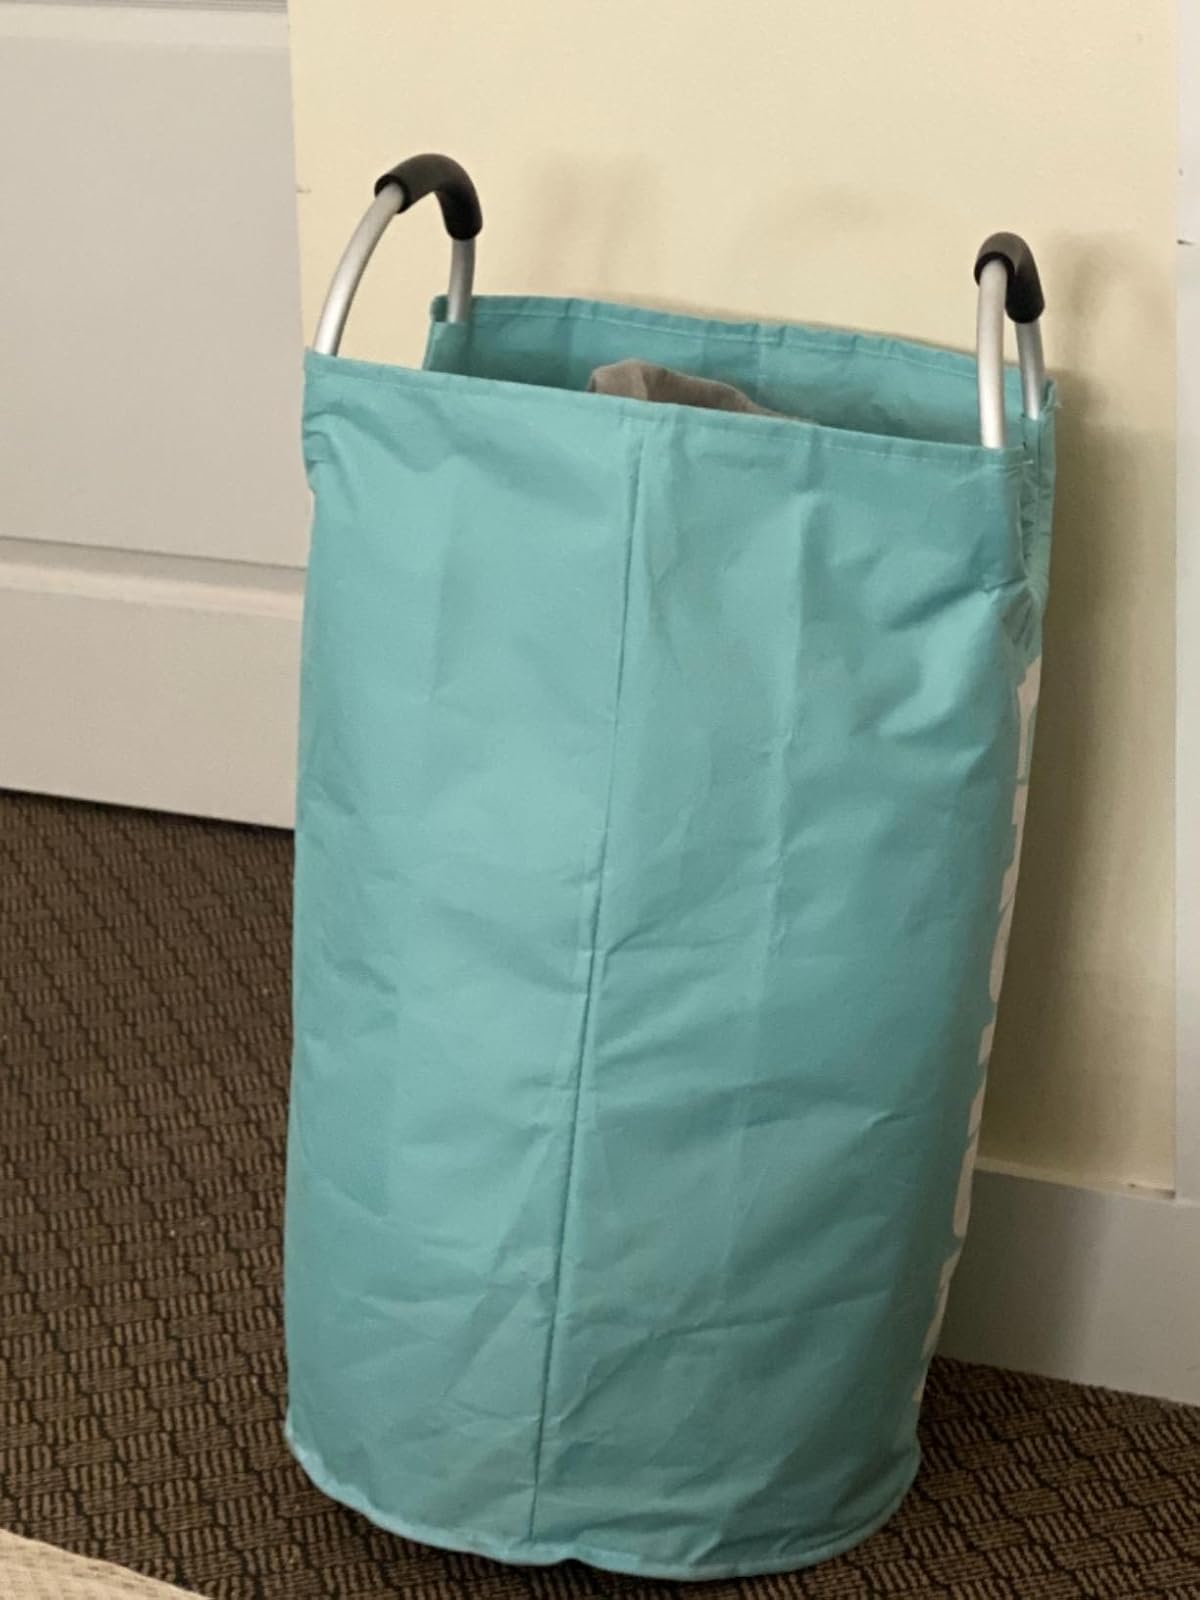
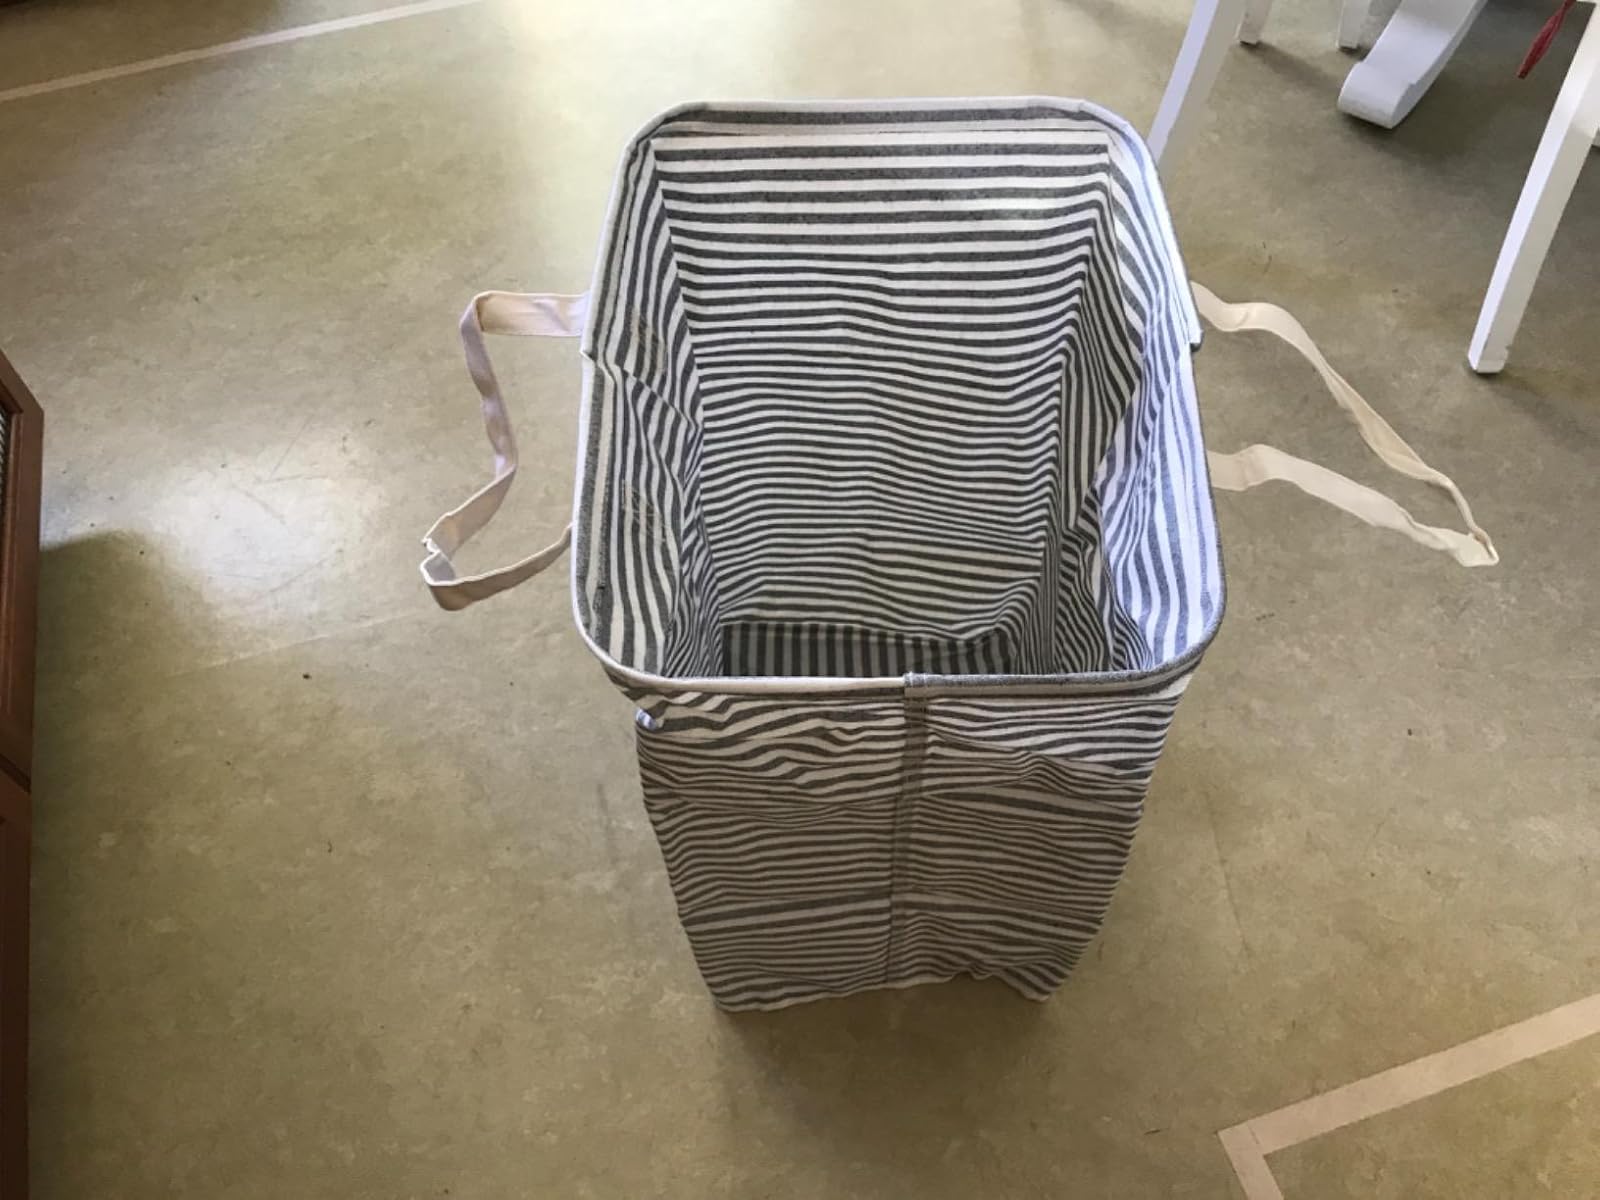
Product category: items_hamper
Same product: no